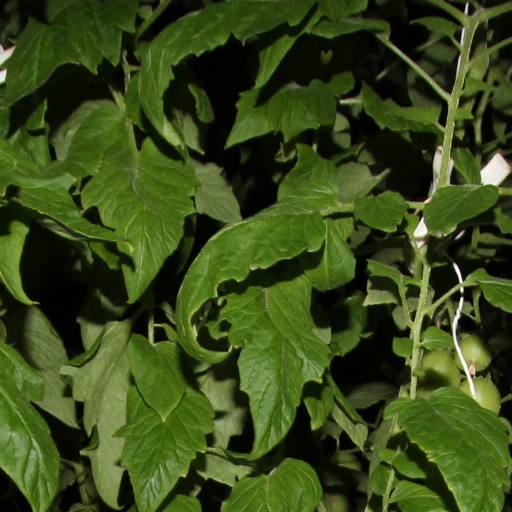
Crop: tomato